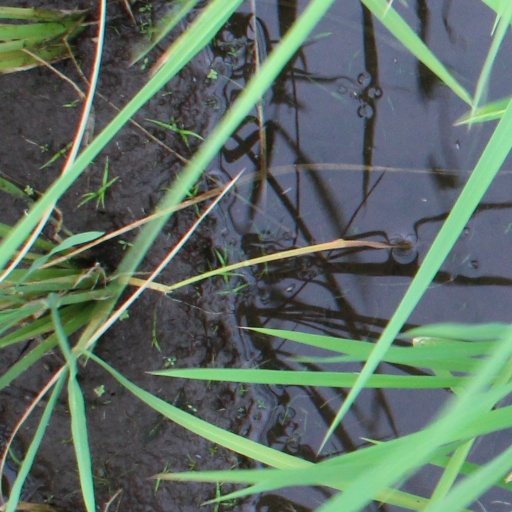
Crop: rice